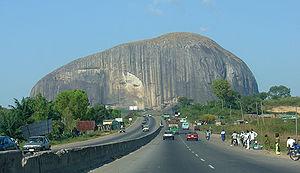
Le Nigeria, ou Nigéria, en forme longue la république fédérale du Nigeria, est un pays d'Afrique de l'Ouest situé dans le golfe de Guinée. Avec plus de 203 millions d'habitants en 2018, le Nigeria est le pays le plus peuplé d'Afrique et le septième pays du monde par son nombre d'habitants.
Zuma Rock est un grand monolithe granitique situé à 55 km par la route à l'ouest-nord-ouest d'Abuja, capitale du Nigeria. Il se situe au bord de l'autoroute A2 entre Abuja et Kaduna, dans l'État de Niger. Il présente une hauteur de 300 mètres par rapport au terrain environnant et culmine à 741 mètres d'altitude. Il fait environ 3,1 km de circonférence.
L'Autoroute A2 est une des principales routes du Nigéria. Partant de Port Harcourt, elle longe la côte vers l'ouest jusqu'à Benin City pour ensuite remonter vers le nord à travers Lokoja. Elle contourne la capitale Abuja par l'ouest, passe à proximité du monolithe Zuma Rock, passe par Kaduna et s'enfonce ensuite dans le désert septentrional à travers Zaria, Kano où elle croise la route transsaharienne et se termine à Maiaduwa à la frontière nigérienne. Elle se poursuit au Niger par l'Autoroute N10.
L'environnement au Nigeria est l'environnement du pays Nigeria. Le Nigeria est le pays le plus peuplé du continent africain, avec environ 187 millions d'habitants en 2016. C'est un pays qui exploite fortement ses ressources naturelles. La pression sur la forêt est très forte, ce qui a conduit a une perte de biodiversité et à une perte de capacité forestière. Depuis la découverte de pétrole sur le territoire nigérian en 1956, le Nigeria est devenu le 2ᵉ pays au monde qui a le plus gros volume de gaz brûlé dans les torchères. La pollution de l'air est très problématique.